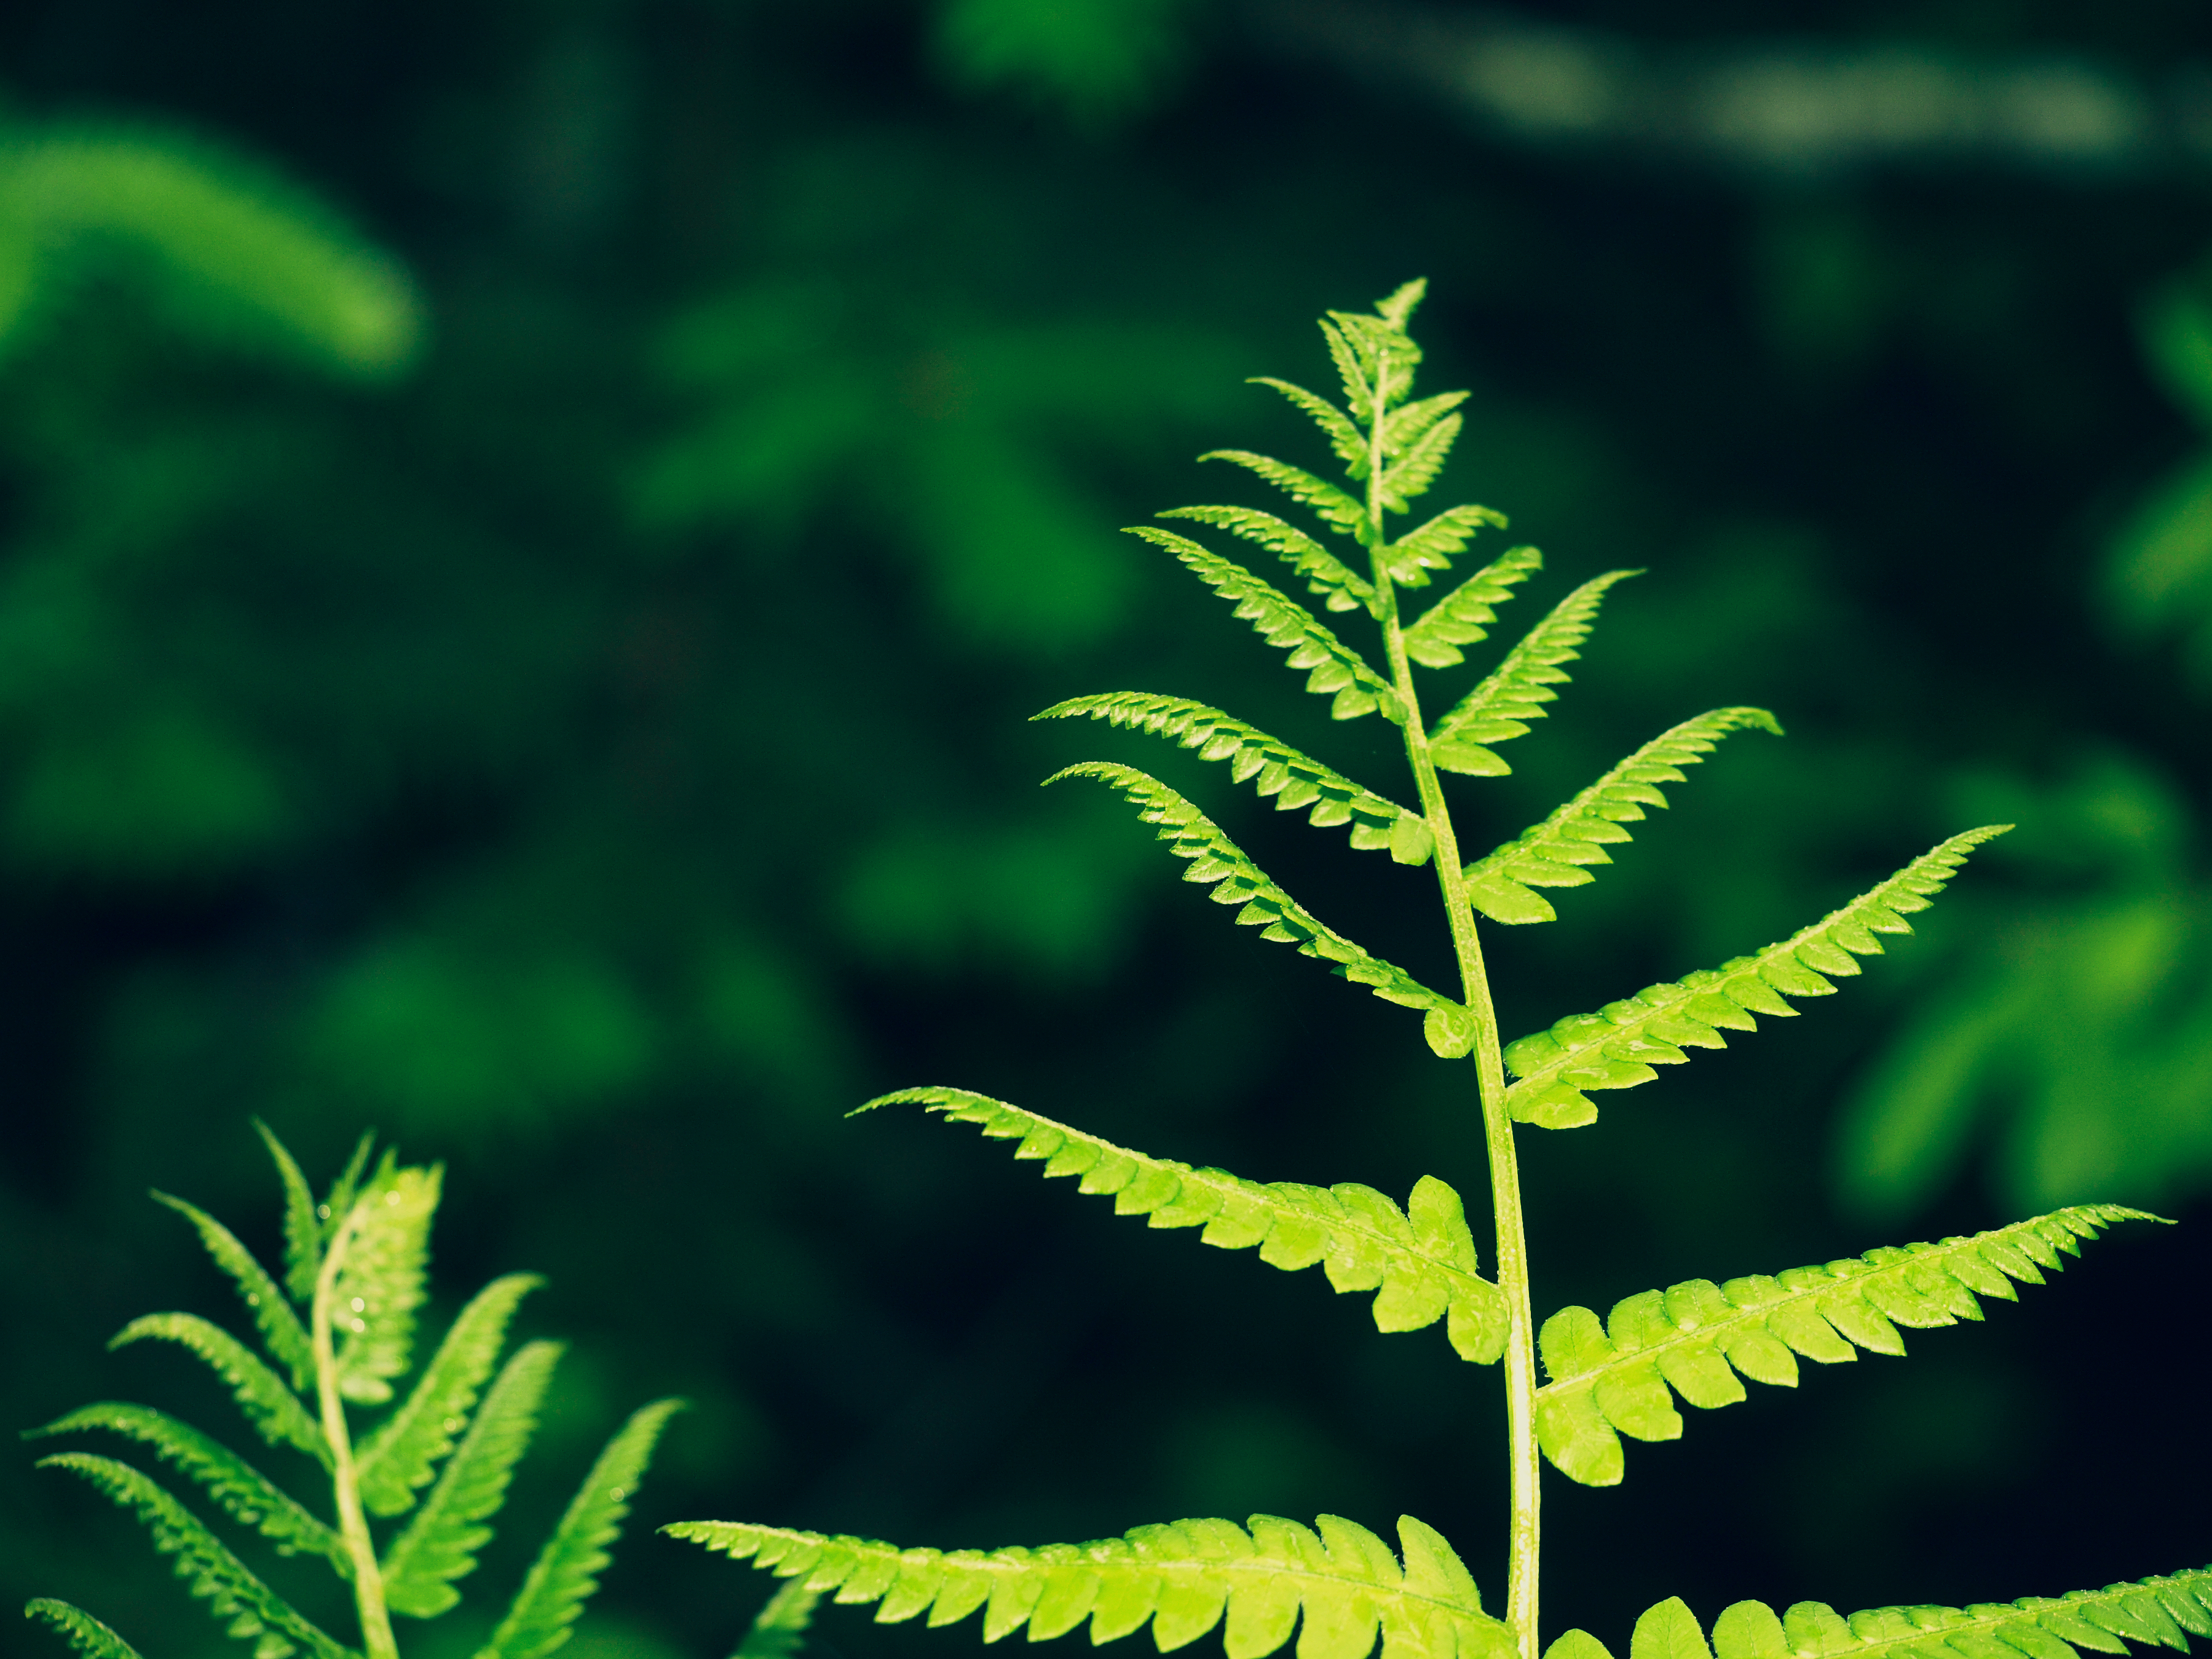
plant, leaf, tree, branch, terrestrial plant, ostrich fern, twig, ferns and horsetails, evergreen, flowering plant, grass, groundcover, natural landscape, forest, annual plant, subshrub, conifer, macro photography, fern, herbaceous plant, herb, temperate broadleaf and mixed forest, vascular plant, plant stem, jungle, tropical and subtropical coniferous forests, pine, pine family, fir, shrub, caesalpinia, Yellow fir, Gnetae